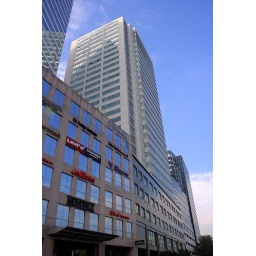
our office building in eastwood